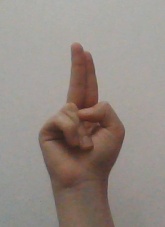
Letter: taa